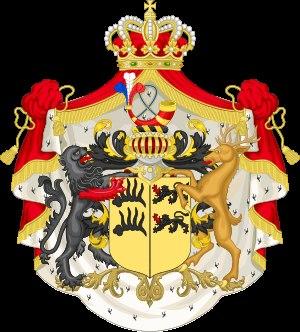
Le titre de duc d'Urach a été créé en 1867 par le roi Charles Iᵉʳ de Wurtemberg en faveur du comte Frédéric de Wurtemberg, né à Stuttgart en 1810, mort en 1869. Il était issu du mariage morganatique du prince Guillaume de Wurtemberg et de Wilhelmine von Tunderfedt-Rhodes. Le prince Guillaume était quant à lui le quatrième fils de Frédéric II Eugène de Wurtemberg, duc de Wurtemberg et de Sophie de Brandebourg-Schwedt.